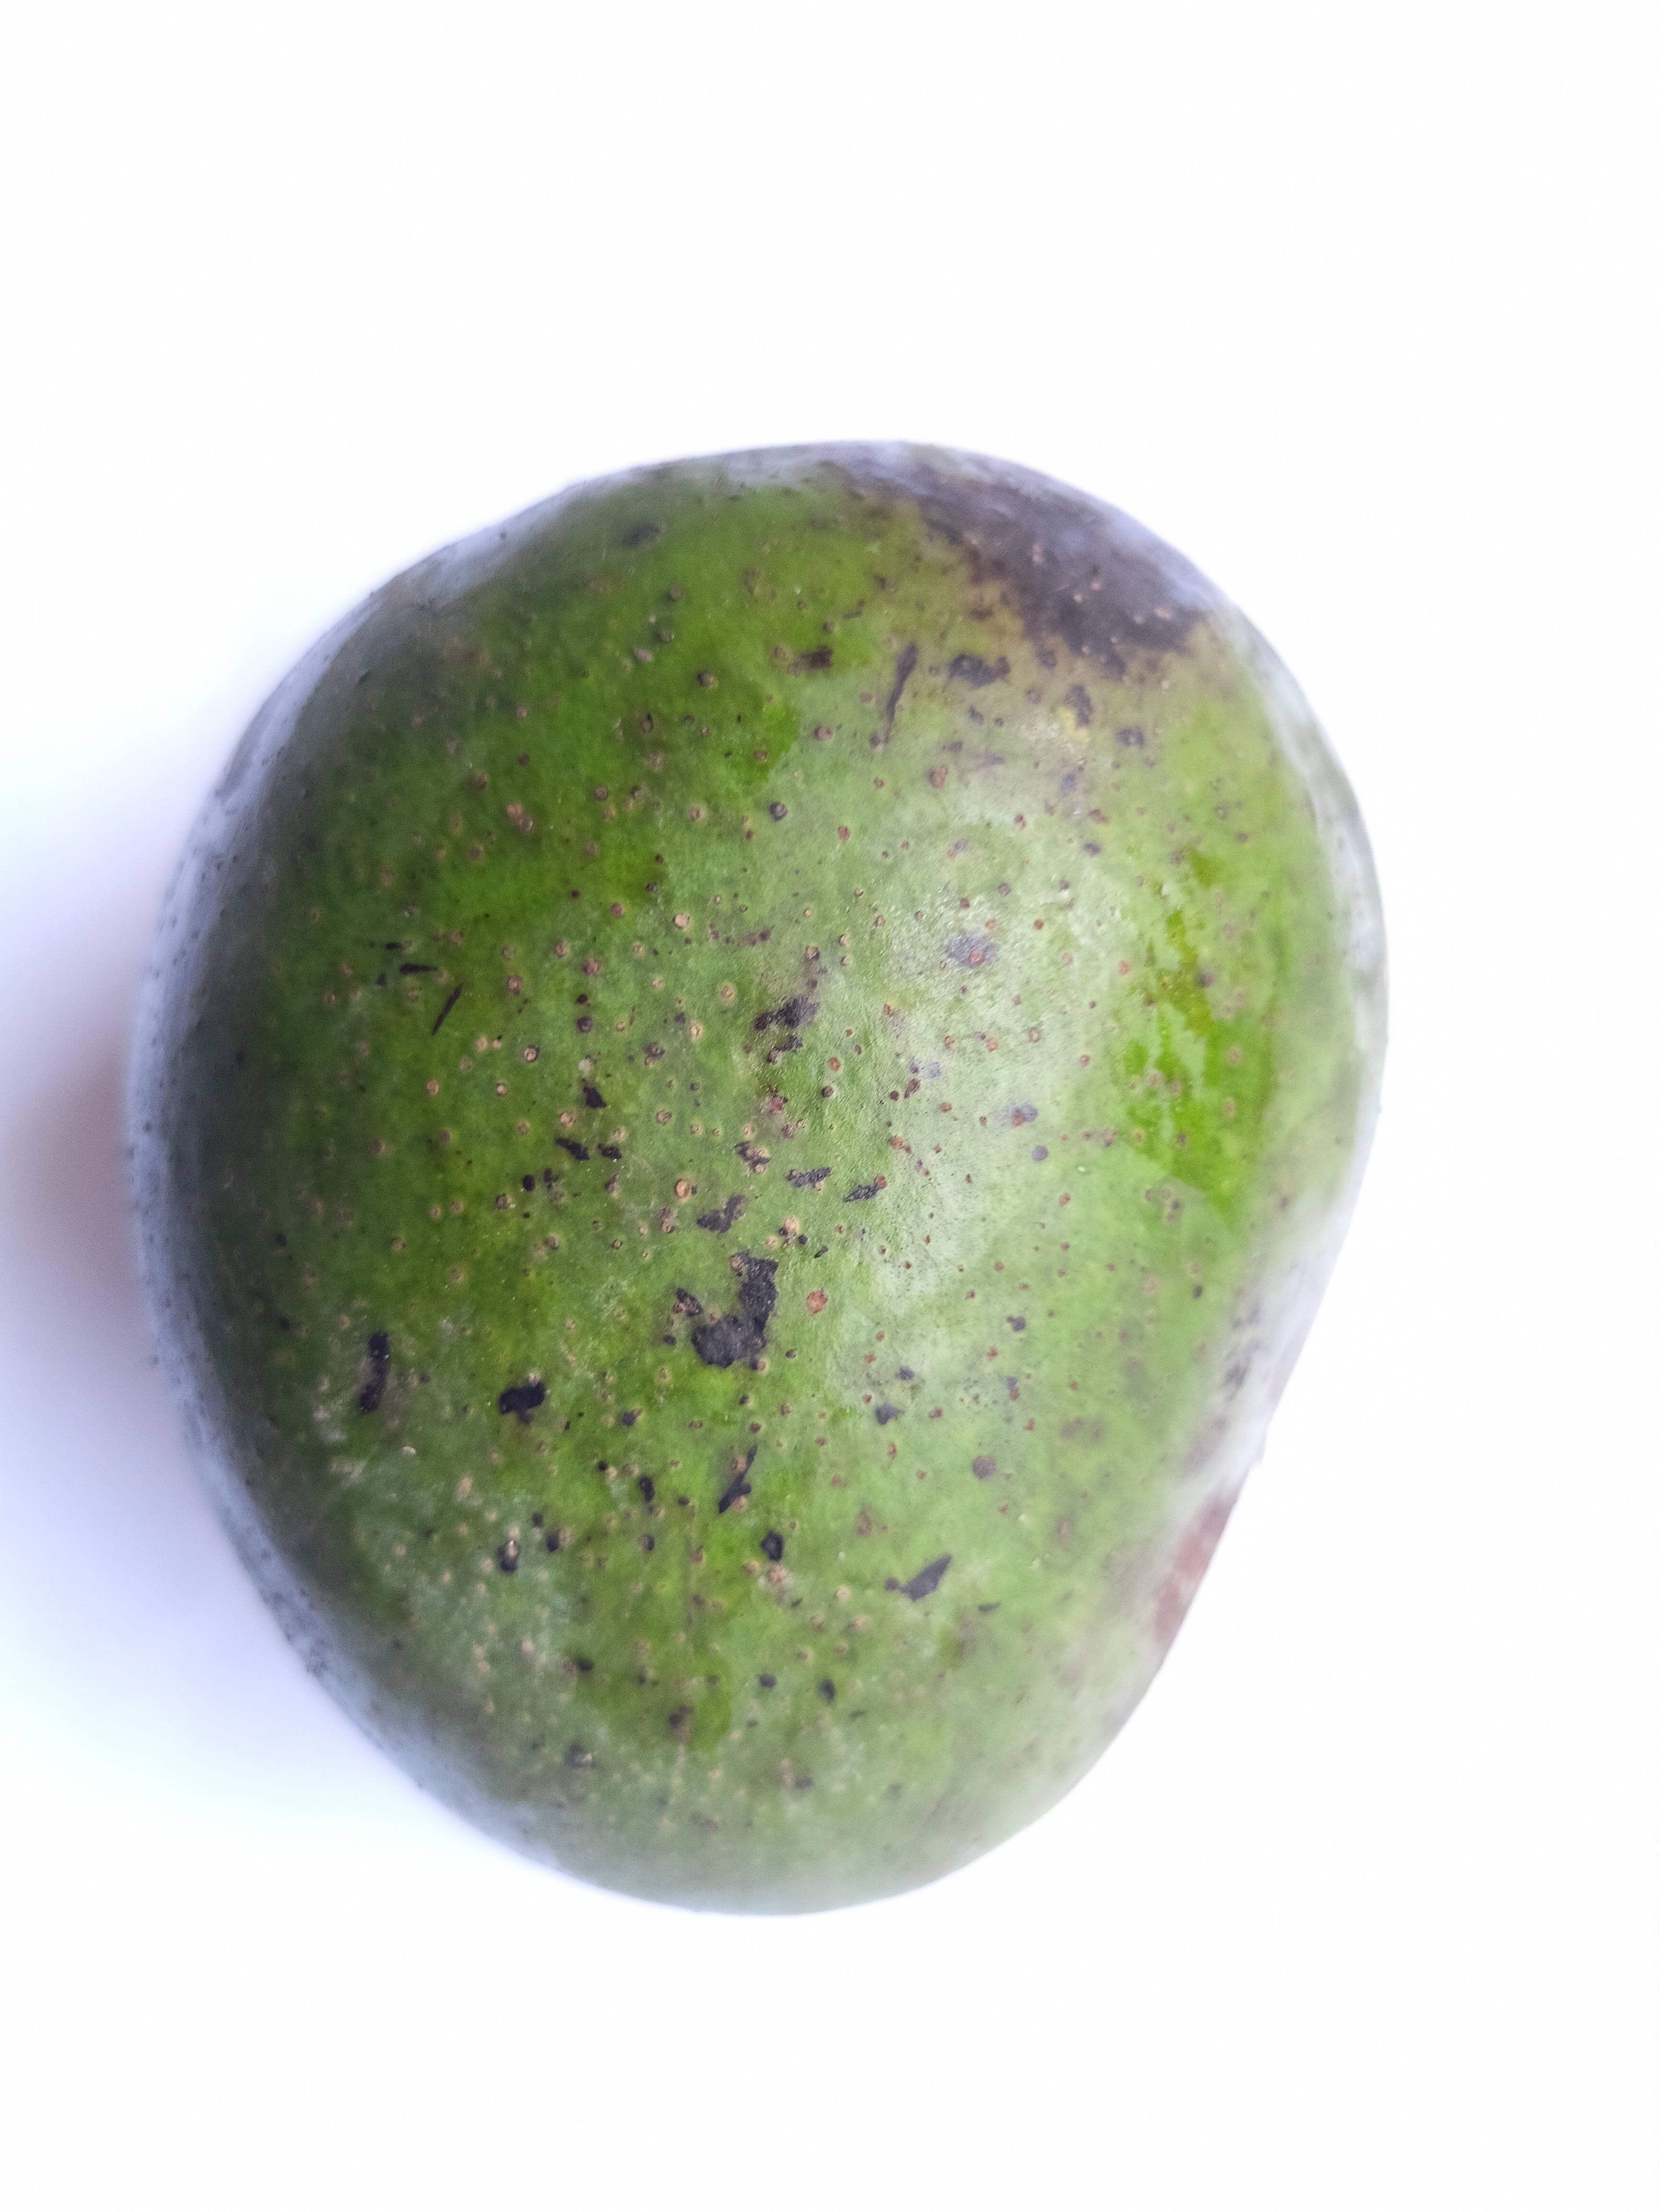
Mango variety: Khrishapat